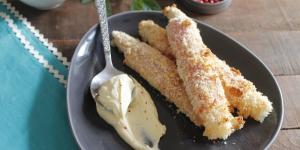
esparragos al horno